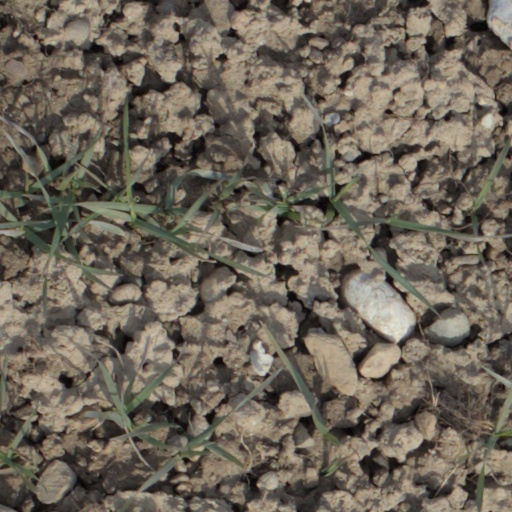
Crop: wheat